Balrampur

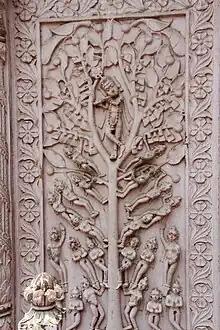
Bijlipur, Dist. Balrampur, Uttar Pradesh, India

The sanctum sanctorum has no idol but a deep covered hole in the ground, where legend has it that lightning fell to mark the spot for the building the temple. It has the distance of about 6 kilometres from Balrampur town. Jharkhandi Temple on the opposite side of Jharkhandi Railway Station of Gonda-Gorakhpur loop line attracts the attention of Balrampurites as well as other people too. The Festival of Moharram is celebrated with full enthusiasm. It is the landmark amongst the Moharram of whole country.